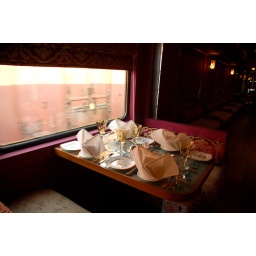
dinner table in train boggie